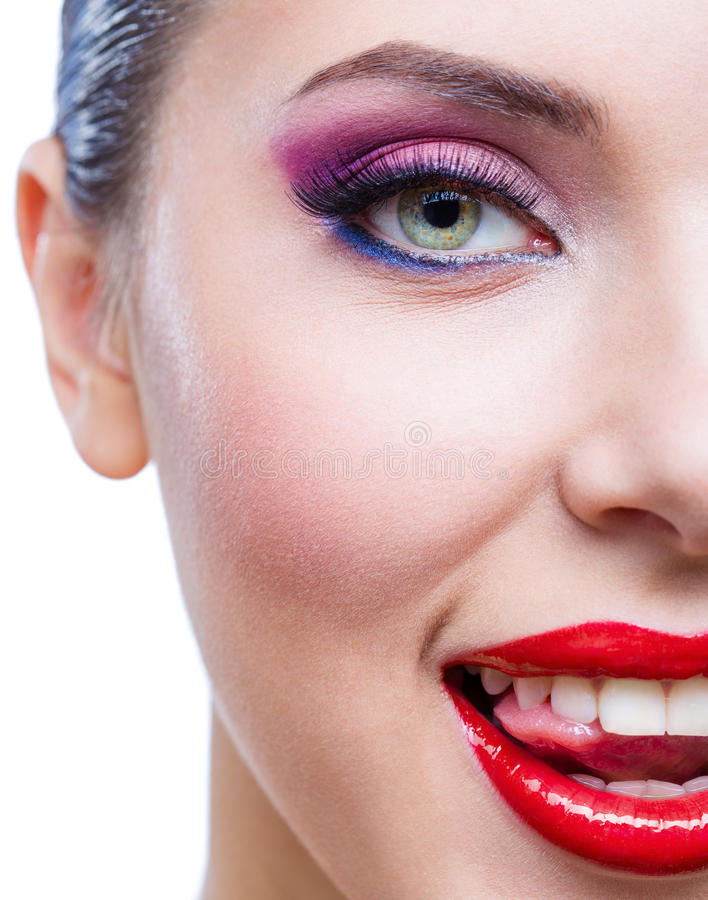
Label: Colored